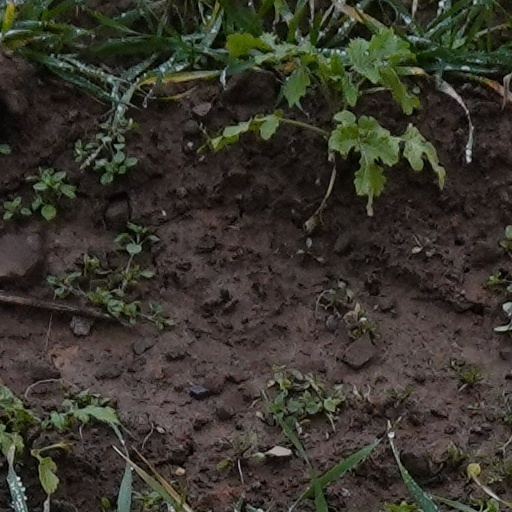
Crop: wheat